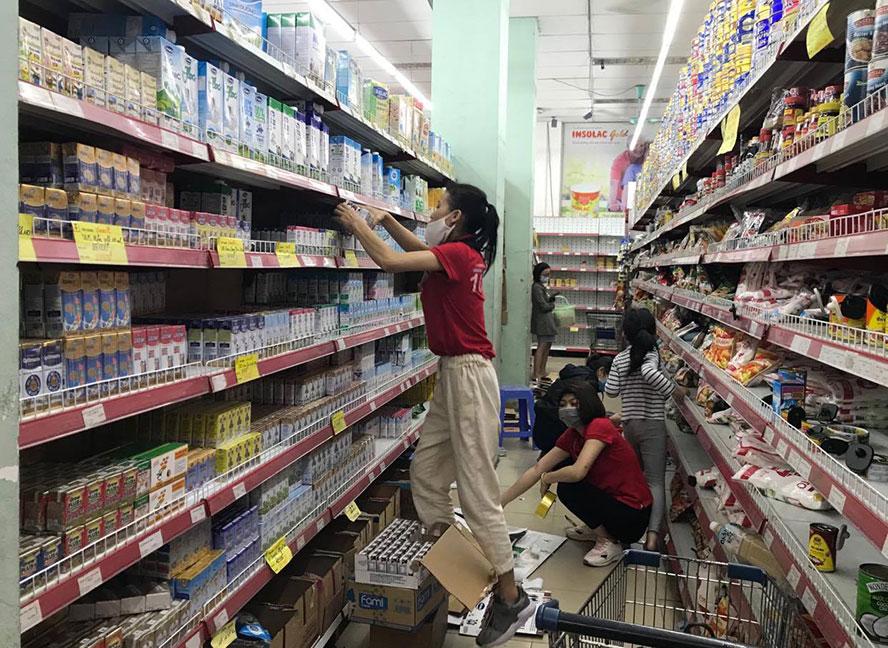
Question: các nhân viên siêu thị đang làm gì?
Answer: đang sắp xếp hàng hóa